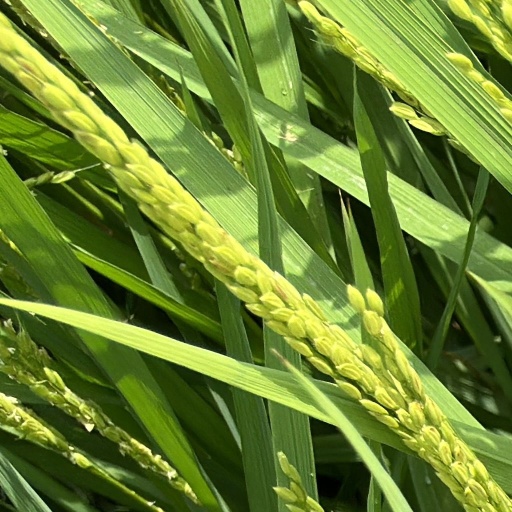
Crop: rice